Writer

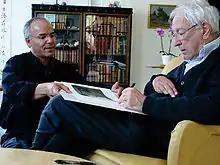
Nobel Prize Swedish winning poet and translator Tomas Tranströmer signs a book about his work by Modhir Ahmed (2007)

Skilled writers influence ideas and society, so there are many instances where a writer's work or opinion has been unwelcome and controversial. In some cases, they have been persecuted or punished. Aware that their writing will cause controversy or put themselves and others into danger, some writers self-censor; or withhold their work from publication; or hide their manuscripts; or use some other technique to preserve and protect their work. Two of the most famous examples are Leonardo da Vinci and Charles Darwin. Leonardo "had the habit of conversing with himself in his writings and of putting his thoughts into the clearest and most simple form". He used "left-handed or mirror writing" (a technique described as "so characteristic of him") to protect his scientific research from other readers. The fear of persecution, social disgrace, and being proved incorrect are regarded as contributing factors to Darwin's delaying the publication of his radical and influential work "On the Origin of Species".